One Direction

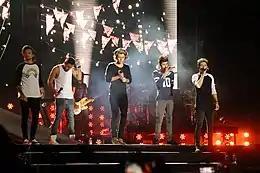
Five young adult males stand next to each other on a stage, all wearing jeans and long-sleeve t-shirts, except for band member Liam Payne, who wears a tank top. From left to right: Louis Tomlinson, Liam Payne, Harry Styles, Zayn Malik, and Niall Horan.

"Midnight Memories" was released globally on 25 November 2013. It debuted at number one in the UK and in the US, making them the first group to debut at number one on the "Billboard" 200 with its first three albums, and the second to reach the top after the Monkees in 1967. The album was described by the band as "edgy" and as having a "slightly rockier tone" than their previous efforts. Despite being released at the year's end, it was the best-selling album worldwide in 2013 with 4 million copies sold globally.